Patsy Mink

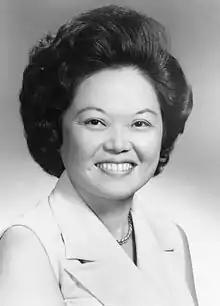
1972 campaign poster image from the Patsy Mink for President Committee

In 1970, Mink became the first Democratic woman to deliver a State of the Union response and only the second woman to respond to the address. That year, she was the first witness to testify against President Nixon's Supreme Court nominee George Harrold Carswell. In her testimony, she cited his refusal to hear the case brought to the 5th Circuit Court of Appeals regarding Ida Phillips' employment discrimination case. Phillips had been denied a position because she was a woman with children and Mink's objection highlighted, for the first time in an evaluation of a court nominee, the inequalities faced by working women. Carswell would eventually be rejected by the Senate. Harry Blackmun, who wrote the majority opinion in "Roe v. Wade", would later be confirmed instead.